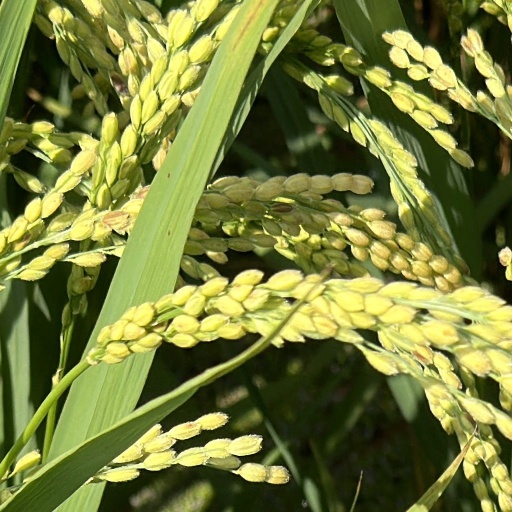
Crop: rice